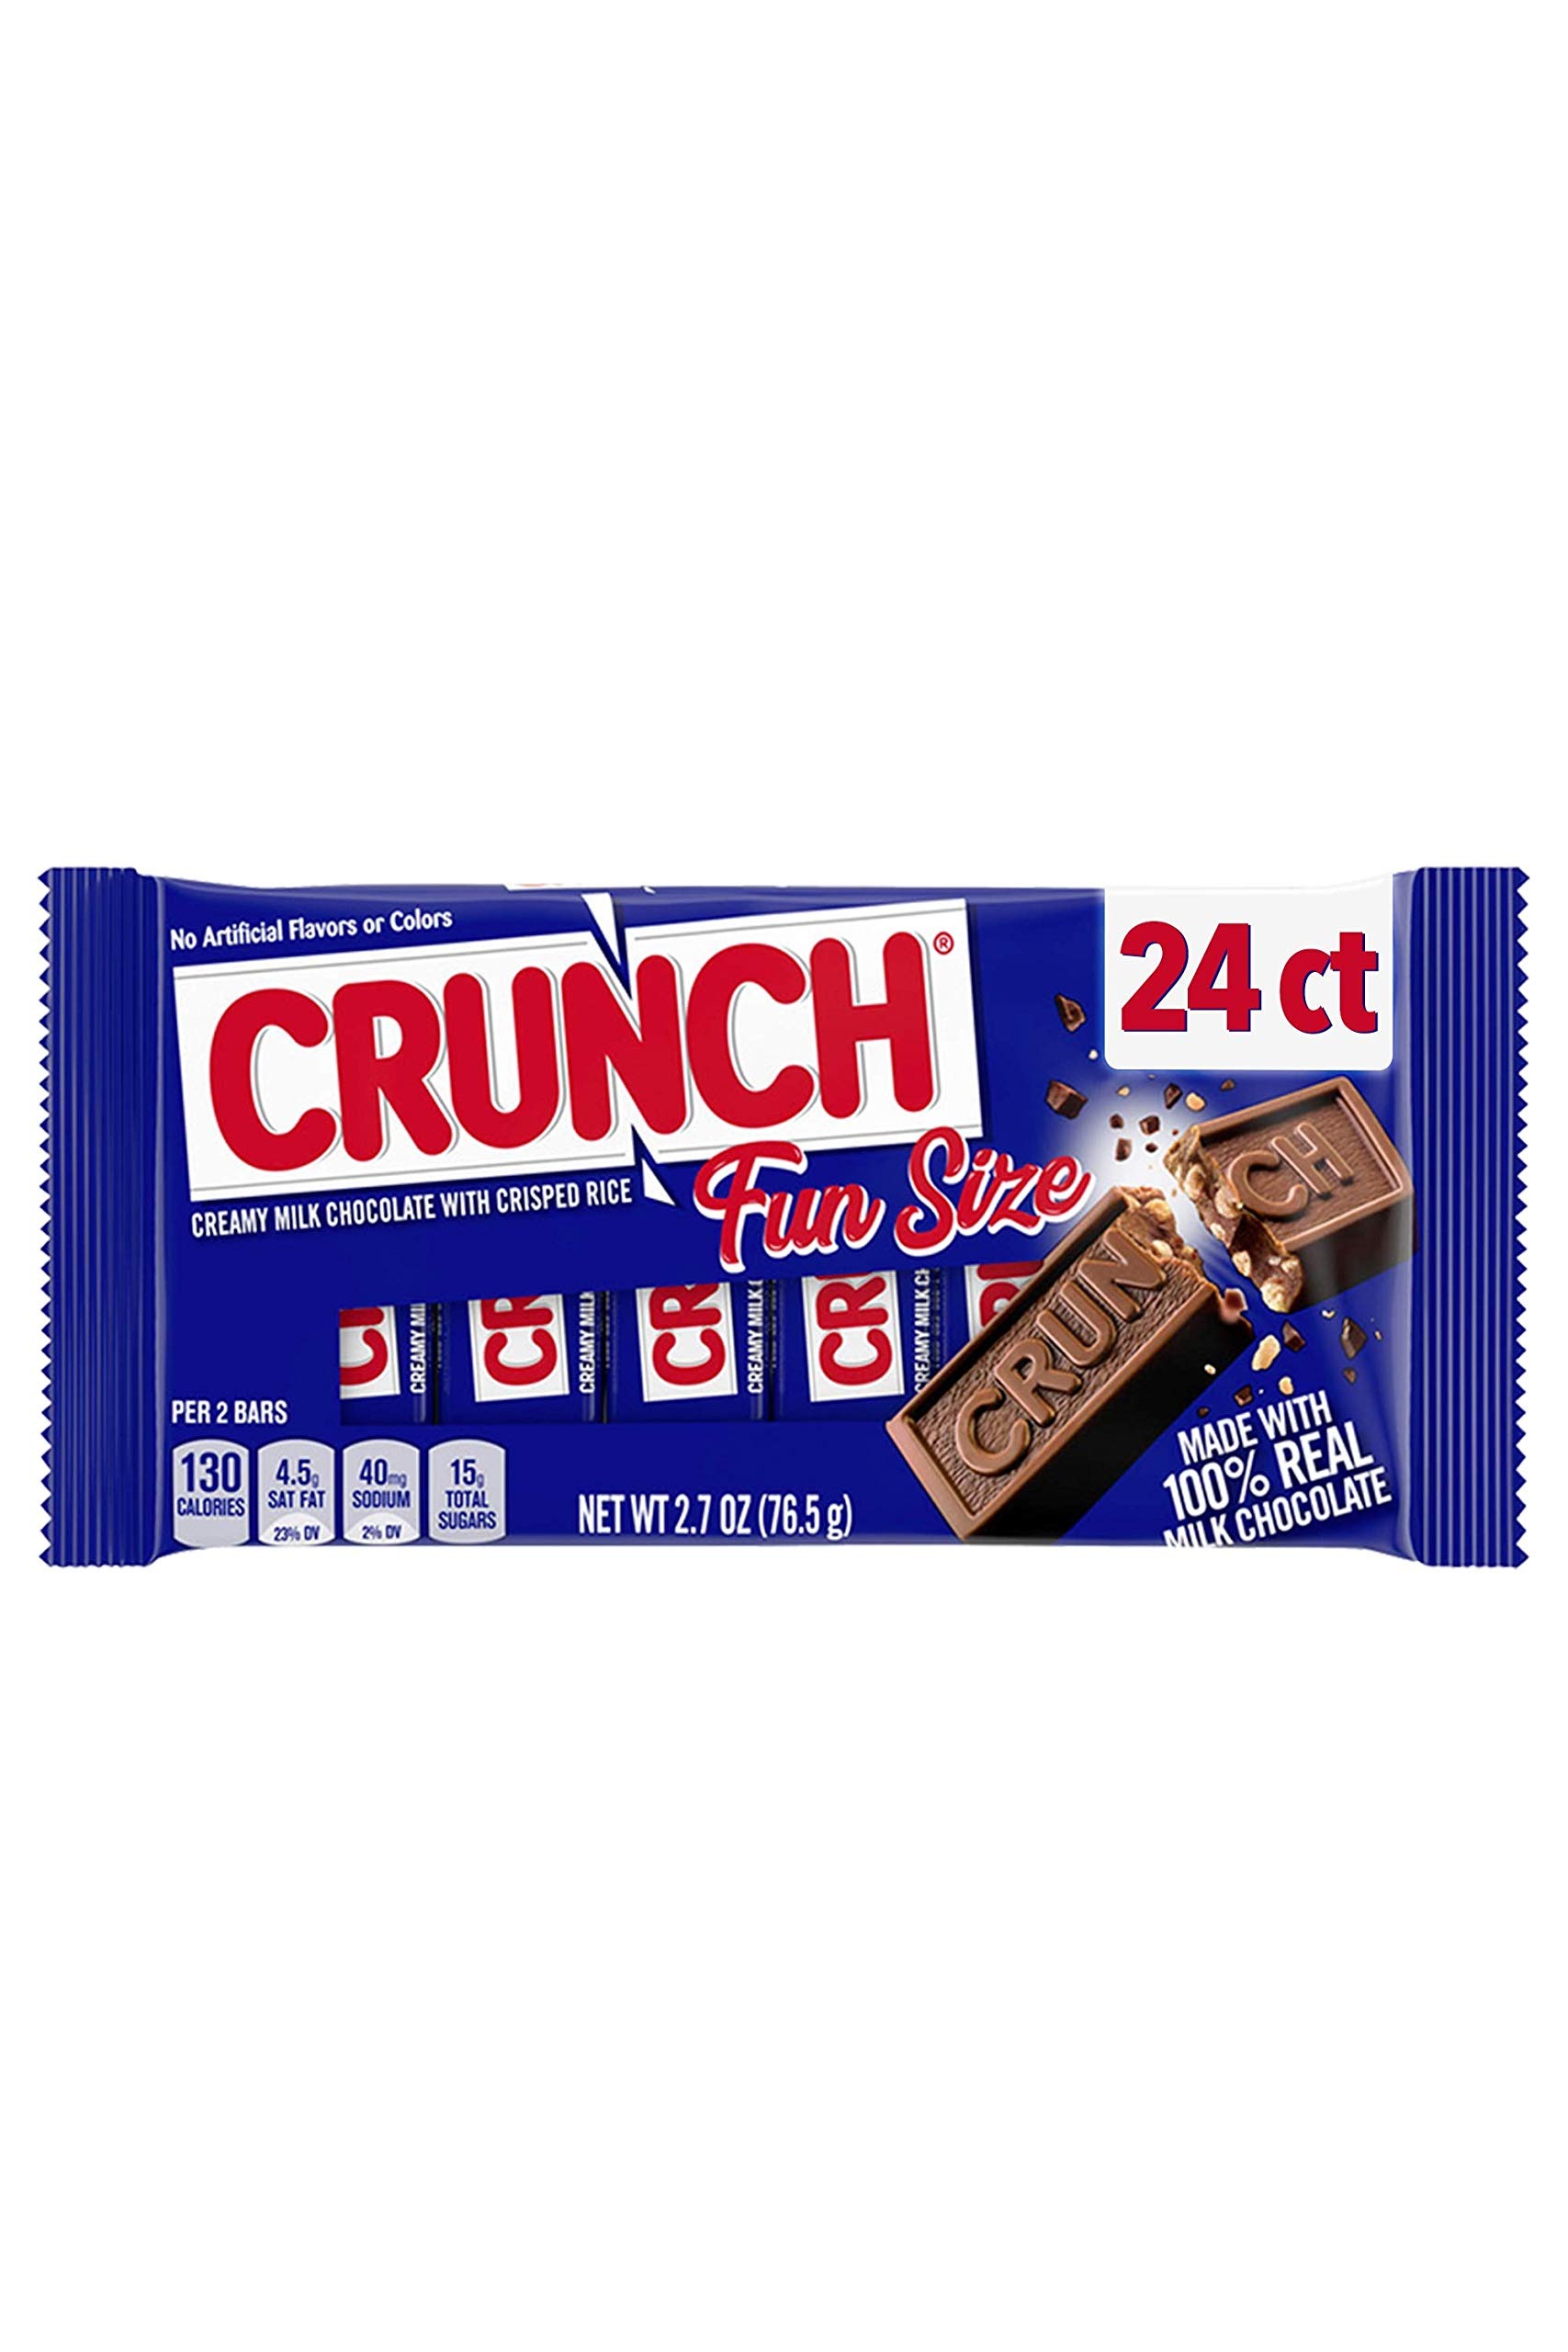
Item Name: Crunch 100% Milk Chocolate Fun Size Candy Bars, Perfect Easter Egg Basket Stuffers, Individually Wrapped Share Packs of 6 (24 Count)
Bullet Point 1: CRUNCH FUN SIZE BARS: Contains 24 packs of 6 (.45oz) individually wrapped CRUNCH fun size bars.
Bullet Point 2: Start CRUNCHing Today: Unwrap CRUNCH. Eat CRUNCH. You're CRUNCHing!
Bullet Point 3: The perfect combination of 100% real creamy milk chocolate and crisped rice.
Bullet Point 4: Simple and perfect treat for after lunch and to fill the candy bowl, and as Easter egg and basket stuffers or party favor bags so you can share with your family, friends and co-workers and everyone can start CRUNCHing today!
Bullet Point 5: INGREDIENTS: Kosher and no artificial colors or flavors.
Value: 144.0
Unit: Count

Price: 69.43